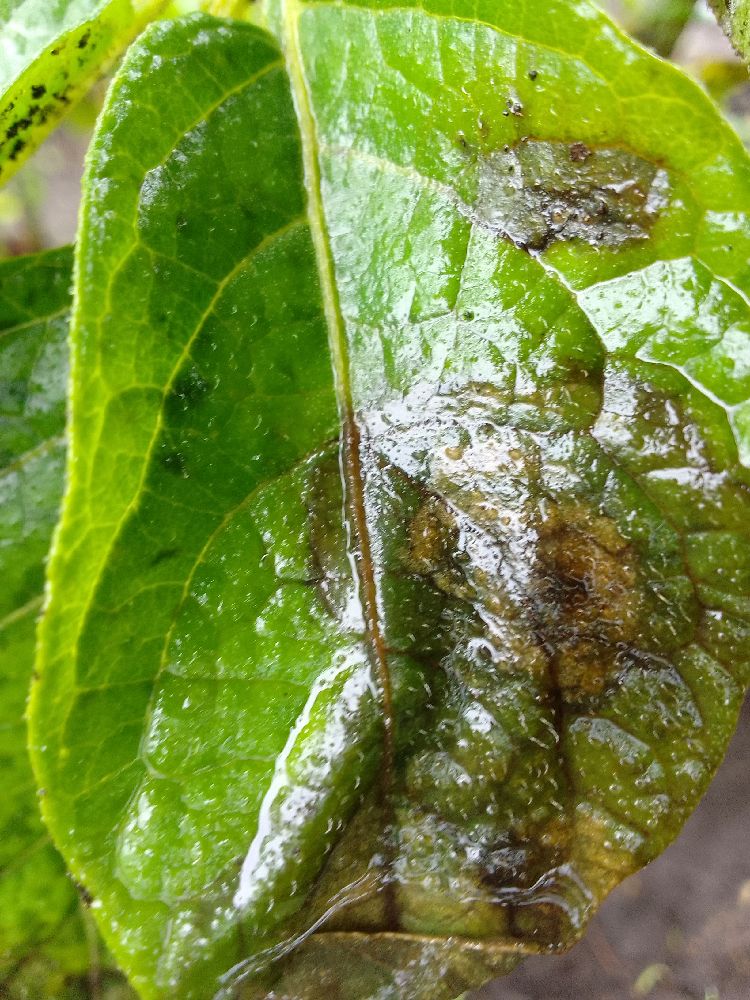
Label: Late blight